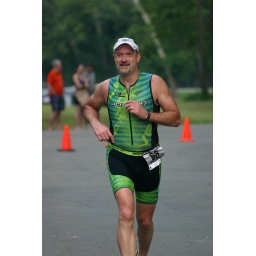
June 1st LR Sprint TRI with the swim in the ski lake and the bike and run on the NLR River trail